Shola Aur Shabnam (1961 film)

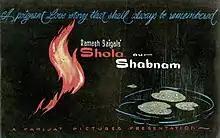

Shola Aur Shabnam is a 1961 Indian Hindi-language romance film written and directed by Ramesh Saigal. It stars Dharmendra, Tarla Mehta, Abhi Bhattacharya, Vijayalakshmi and M. Rajan in pivotal roles. It was one of the very early films of Dharmendra. The film is about a young man torn between love for his long lost childhood sweetheart, and devotion towards a friend who has helped set him up in his career. The film features music by Khayyam.